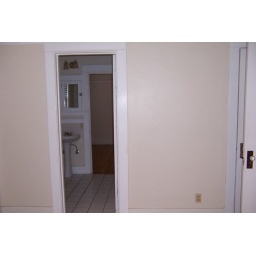
From bedroom in front through bathroom to back bedroom